Ravenholm

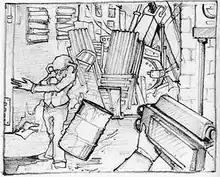
Concept art of Ravenholm, depicting a zombie tossing a metal barrel at the player. Debris is visible in the background.

The level was initially called "Traptown" or "phystown" in the game's files during an early E3 demo of "Half-Life 2", referencing the numerous booby traps scattered through it. Datamined information by fans showed that an early build featured Combine forces in the level in addition to headcrabs and zombies, and the "mining town" aspect of Ravenholm was much more prominent, including allowing the player to control a large excavator. The original version of Ravenholm may have also been set chronologically before the player arrived at Black Mesa East and acquired the gravity gun. The weapon ultimately ended up defining the level, encouraging the player to kill zombies using saw blades and other tools as an alternative to using the player's weapons. Players who possessed shared knowledge of zombie-based fiction such as "The Zombie Survival Guide" could also instinctively guess that the objects able to be picked up by the gravity gun could be used in an offensive manner.